Yunnan nuthatch

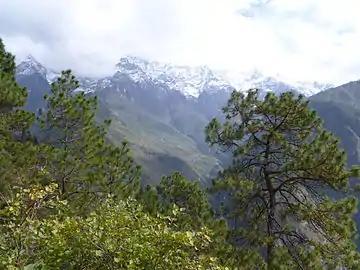
View of the snow-covered Jade Dragon Snow Mountain, with "Pinus yunnanensis" pines in the foreground.

The Yunnan nuthatch is endemic to Southwest China, and mainly occurs in the prefectures of Yunnan, Sichuan, and Guizhou. A study published in 2003 identified the species being endemic to China, and identified the Hengduan Mountains as the main area of endemism, but the bird also occurs in the Anjaw district of Arunachal Pradesh in India.